Geppetto

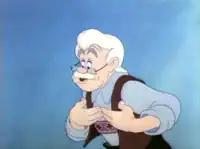
Geppetto, as seen in the 1940 Disney film.

In the 1940 Disney animated film, Geppetto is introduced as a shopkeeper finishing Pinocchio. Before falling asleep, Geppetto wishes upon on a star for Pinocchio to become a real boy. During the night, the Blue Fairy grants Geppetto's wish. The next day, he sends Pinocchio on his first day of school. On his way, Pinocchio meets Honest John and Gideon, who convince him to join Stromboli's puppet show instead, and then to go to Pleasure Island. When Pinocchio returns home, he finds the shop empty and full of dust and cobwebs, and learns from a letter by the Blue Fairy that Geppetto, venturing out to sea to rescue Pinocchio from Pleasure Island, had been swallowed by Monstro (a whale-like variation of The Terrible Dogfish). Determined to rescue his father, Pinocchio reunites with Geppetto and his pets inside Monstro, where Pinocchio burns spare furniture to choke their captor into releasing them. This done, Monstro pursues them to the coast, where Pinocchio pulls Geppetto to safety, but himself falls senseless. While Geppetto mourns Pinocchio at home, the Blue Fairy revives Pinocchio, and makes him human.